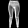
Label: Trouser